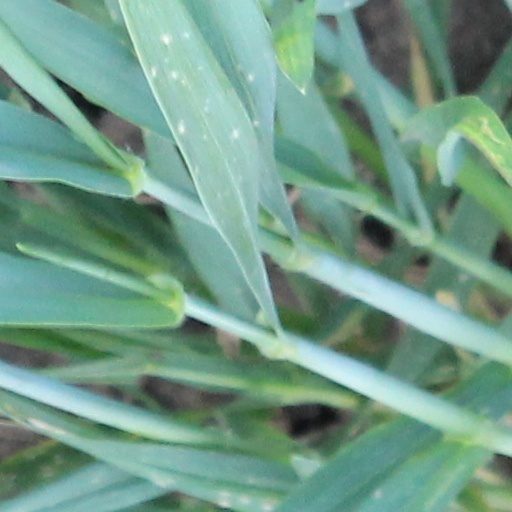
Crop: wheat